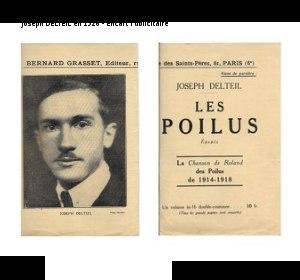
Joseph Delteil est un écrivain et poète français né le 20 avril 1894 à Villar-en-Val dans l'Aude et mort le 12 avril 1978 à Grabels dans l'Hérault.